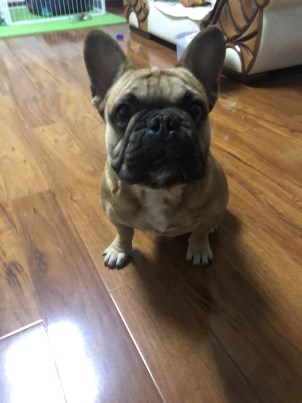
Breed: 1121-n000002-French_bulldog